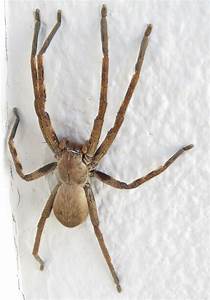
Label: ragno